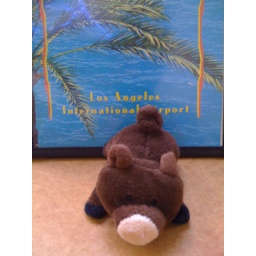
Brown little piggy comes out of the bag and poses in front of an ocean backdrop.